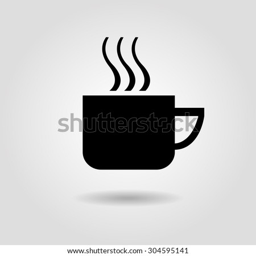
vector illustration of a coffee cup with curved lines of steam above .